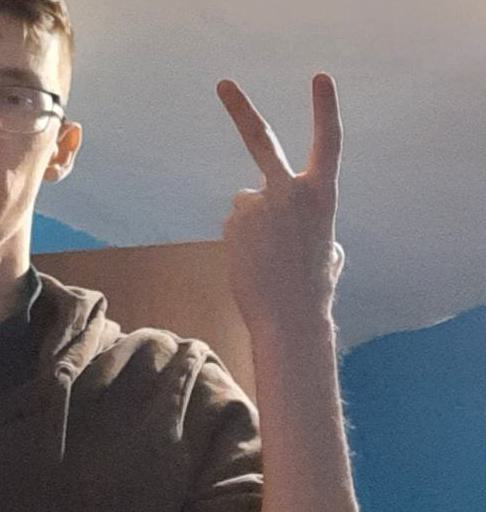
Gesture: peace_inverted